Siege of Carlisle (December 1745)

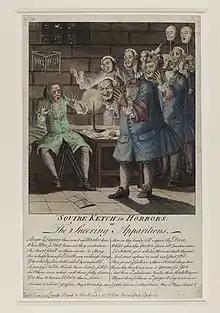
1750 cartoon; public executioner John Thrift confronted by his Jacobite victims, including Lovat (front), Towneley and Hamilton

Due to fears of a possible French invasion of south-East England, Cumberland returned to London, sending Henry Hawley to Edinburgh. His immediate objective was to secure Lowland Scotland but an attempt to lift the siege of Stirling Castle was defeated at Falkirk Muir on 17 January. The Jacobites were unable to follow up their victory and retreated to Inverness on 1 February; the rebellion ended on 16 April with defeat at Culloden.